List of Apiales of Montana

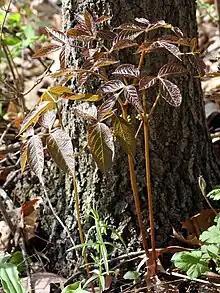
Wild sarsaparilla, "Aralia nudicaulis"

There are at least 59 members of the Ginseng and Parsley order: Apiales found in Montana. Some of these species are exotics (not native to Montana) and some species have been designated as "Species of Concern".